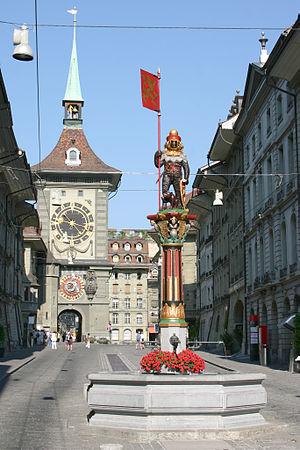
La fontaine de Zähringen, appelée en allemand Zähringerbrunnen, est une fontaine située dans la vieille-ville de Berne, en Suisse.